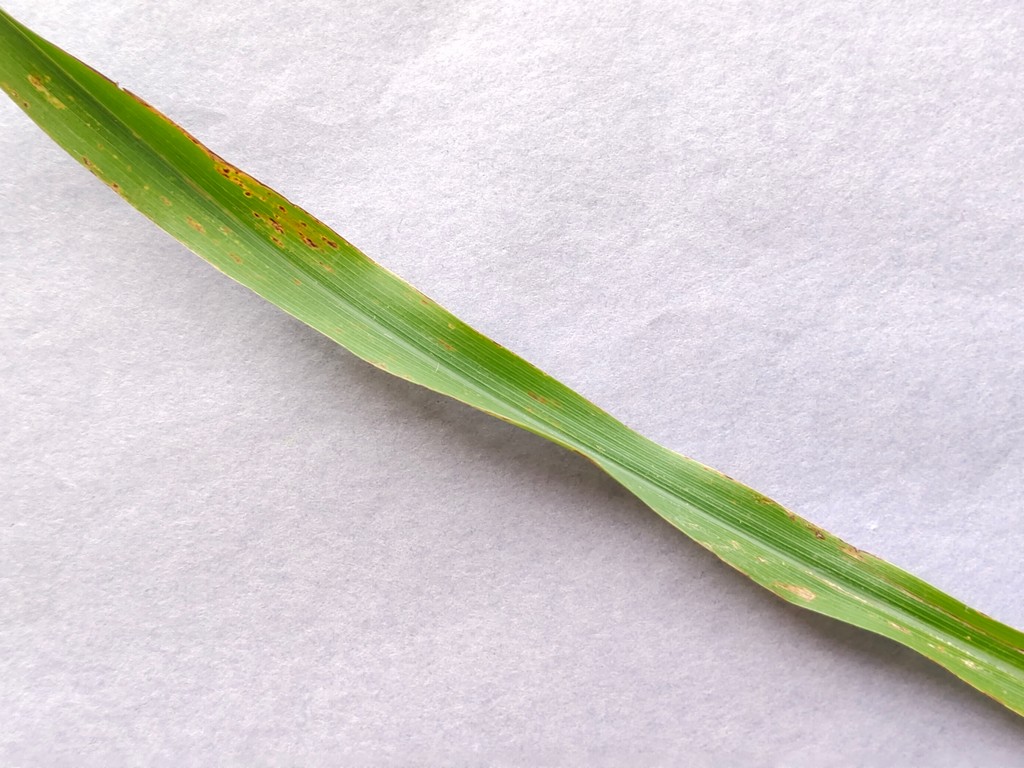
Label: Unhealthy